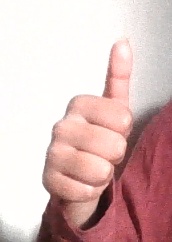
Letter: aleff